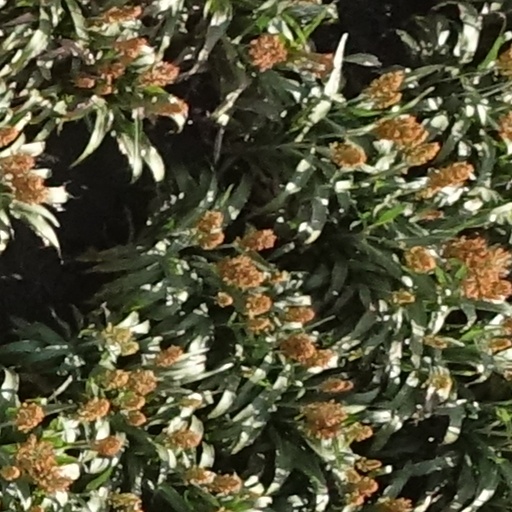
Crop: sorghum